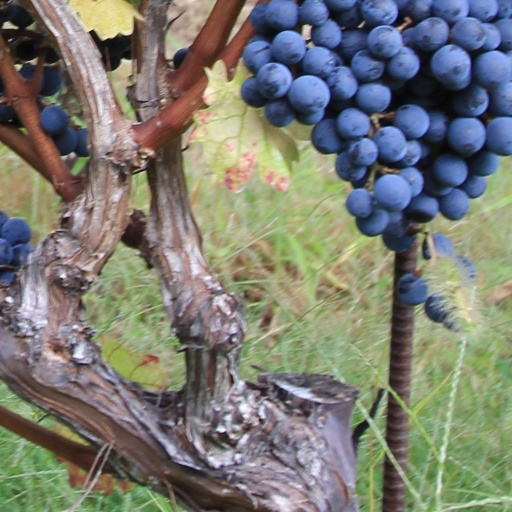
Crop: grape